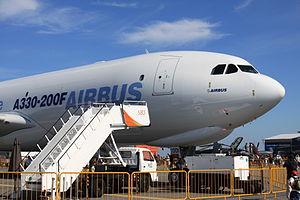
L'Airbus A330 est un avion de ligne long-courrier de moyenne capacité construit par l'avionneur européen Airbus. Il partage son programme de développement avec le quadriréacteur A340, à la différence près que l'A330 s'attaque directement au marché ETOPS des avions biréacteurs gros porteurs.